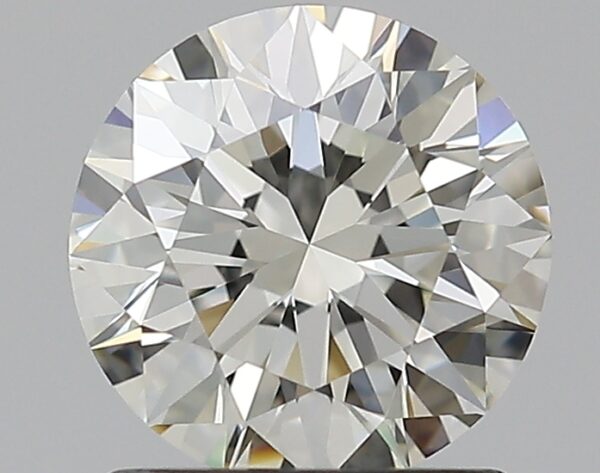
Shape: round
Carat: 1.13
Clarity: VVS2
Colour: K
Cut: EX
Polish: EX
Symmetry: EX
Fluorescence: N
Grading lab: GIA
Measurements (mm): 6.62 x 6.66 x 4.17